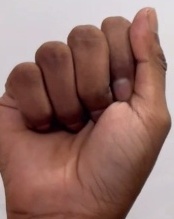
ASL sign: A